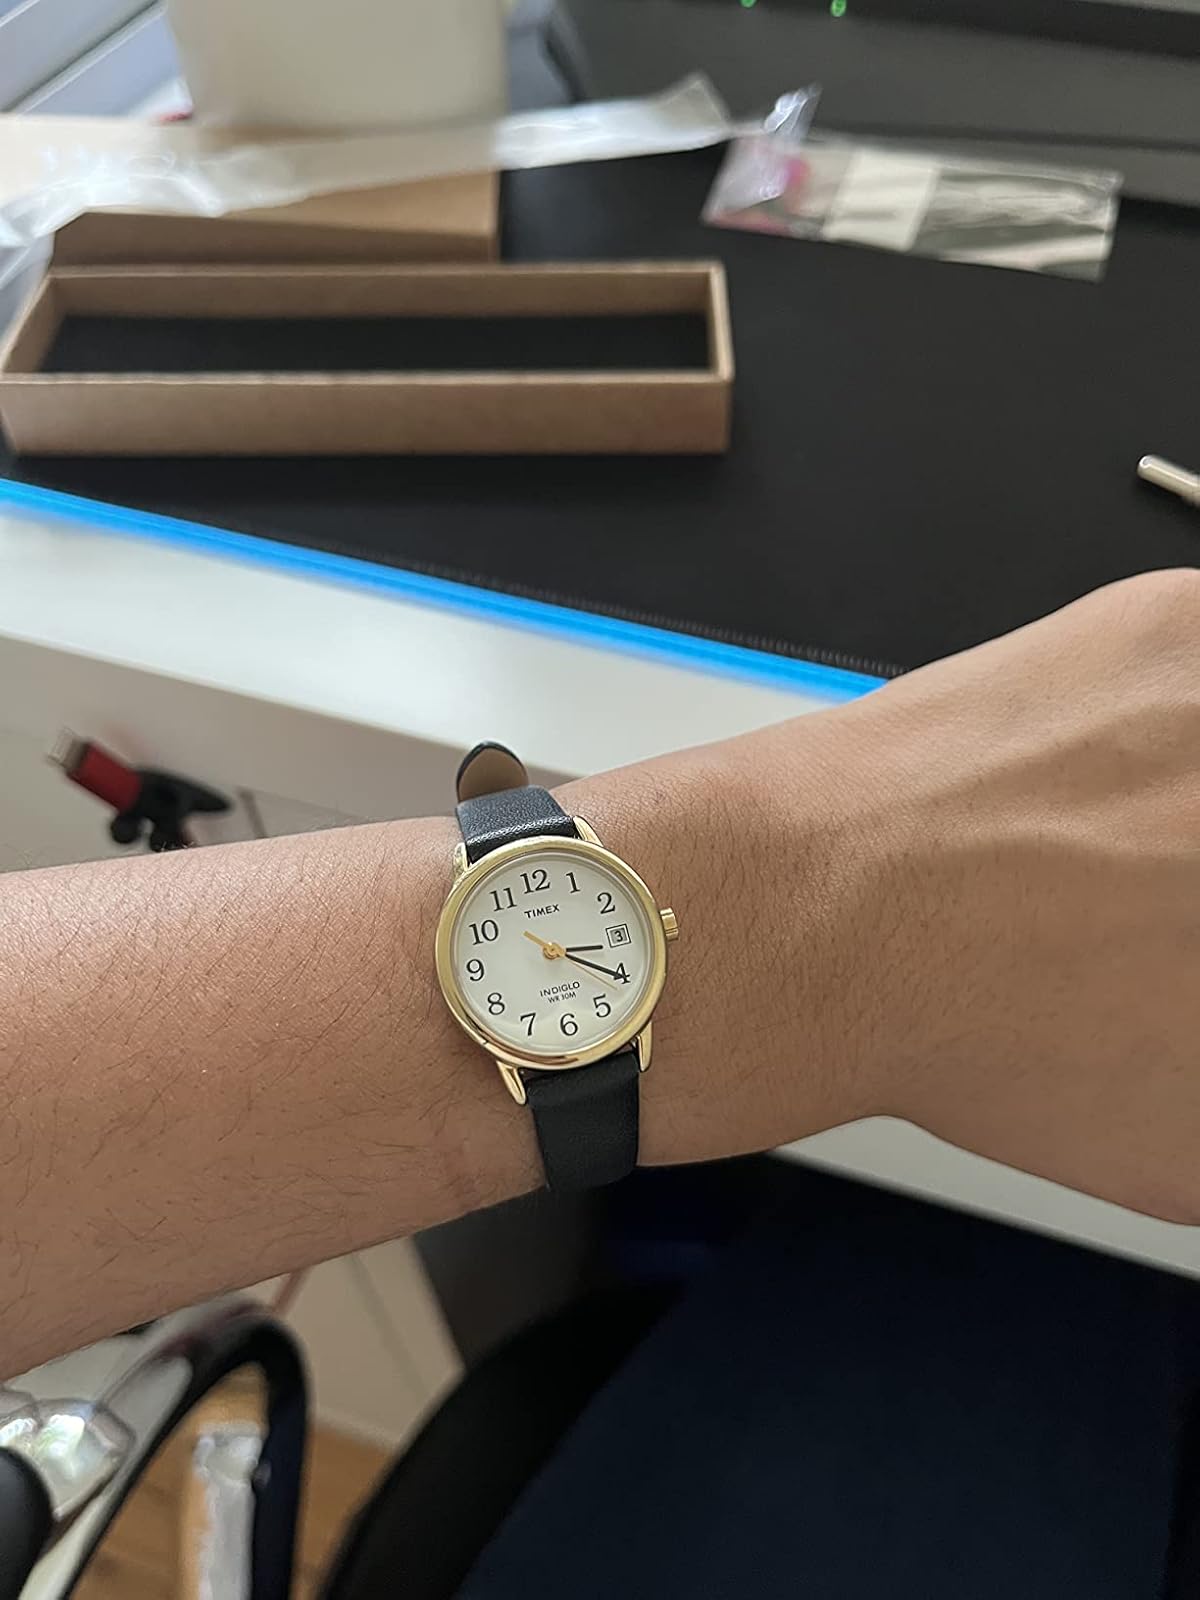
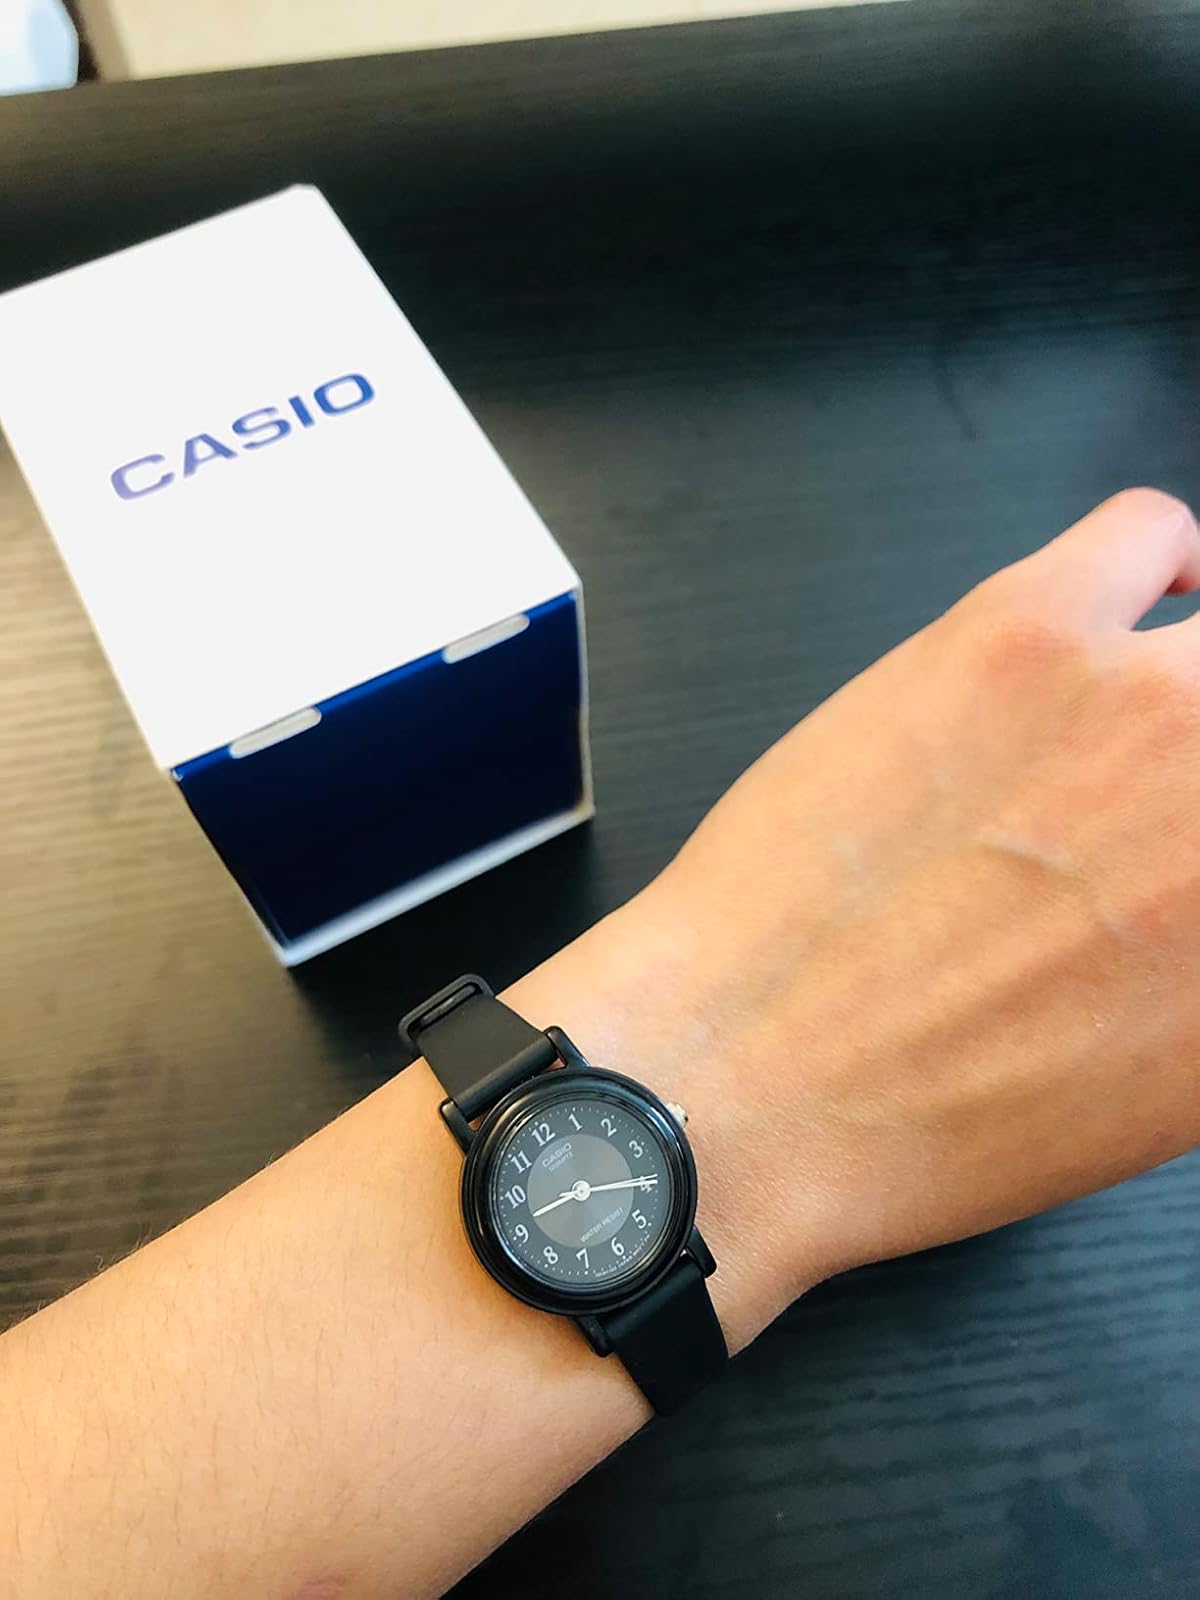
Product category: accessories_watch
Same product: no